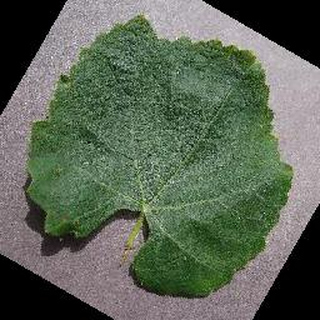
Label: healthy_grape